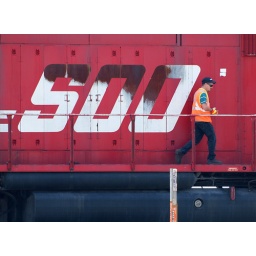
Engineer walking on outside of SOO Railroad locomotive in Canadian Pacific Railroad yard in La Crosse, WIsconsin.